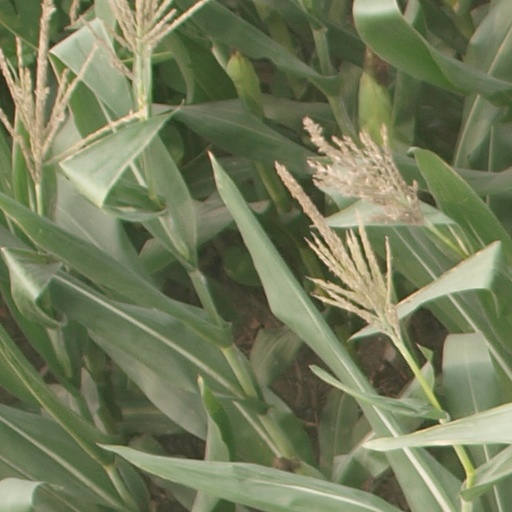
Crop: maize; corn